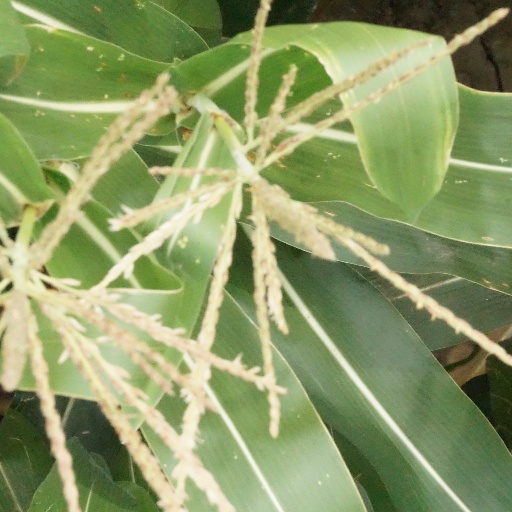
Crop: maize; corn